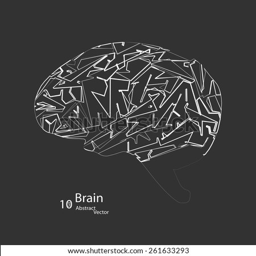
creative concept of the human brain , vector elegant illustration